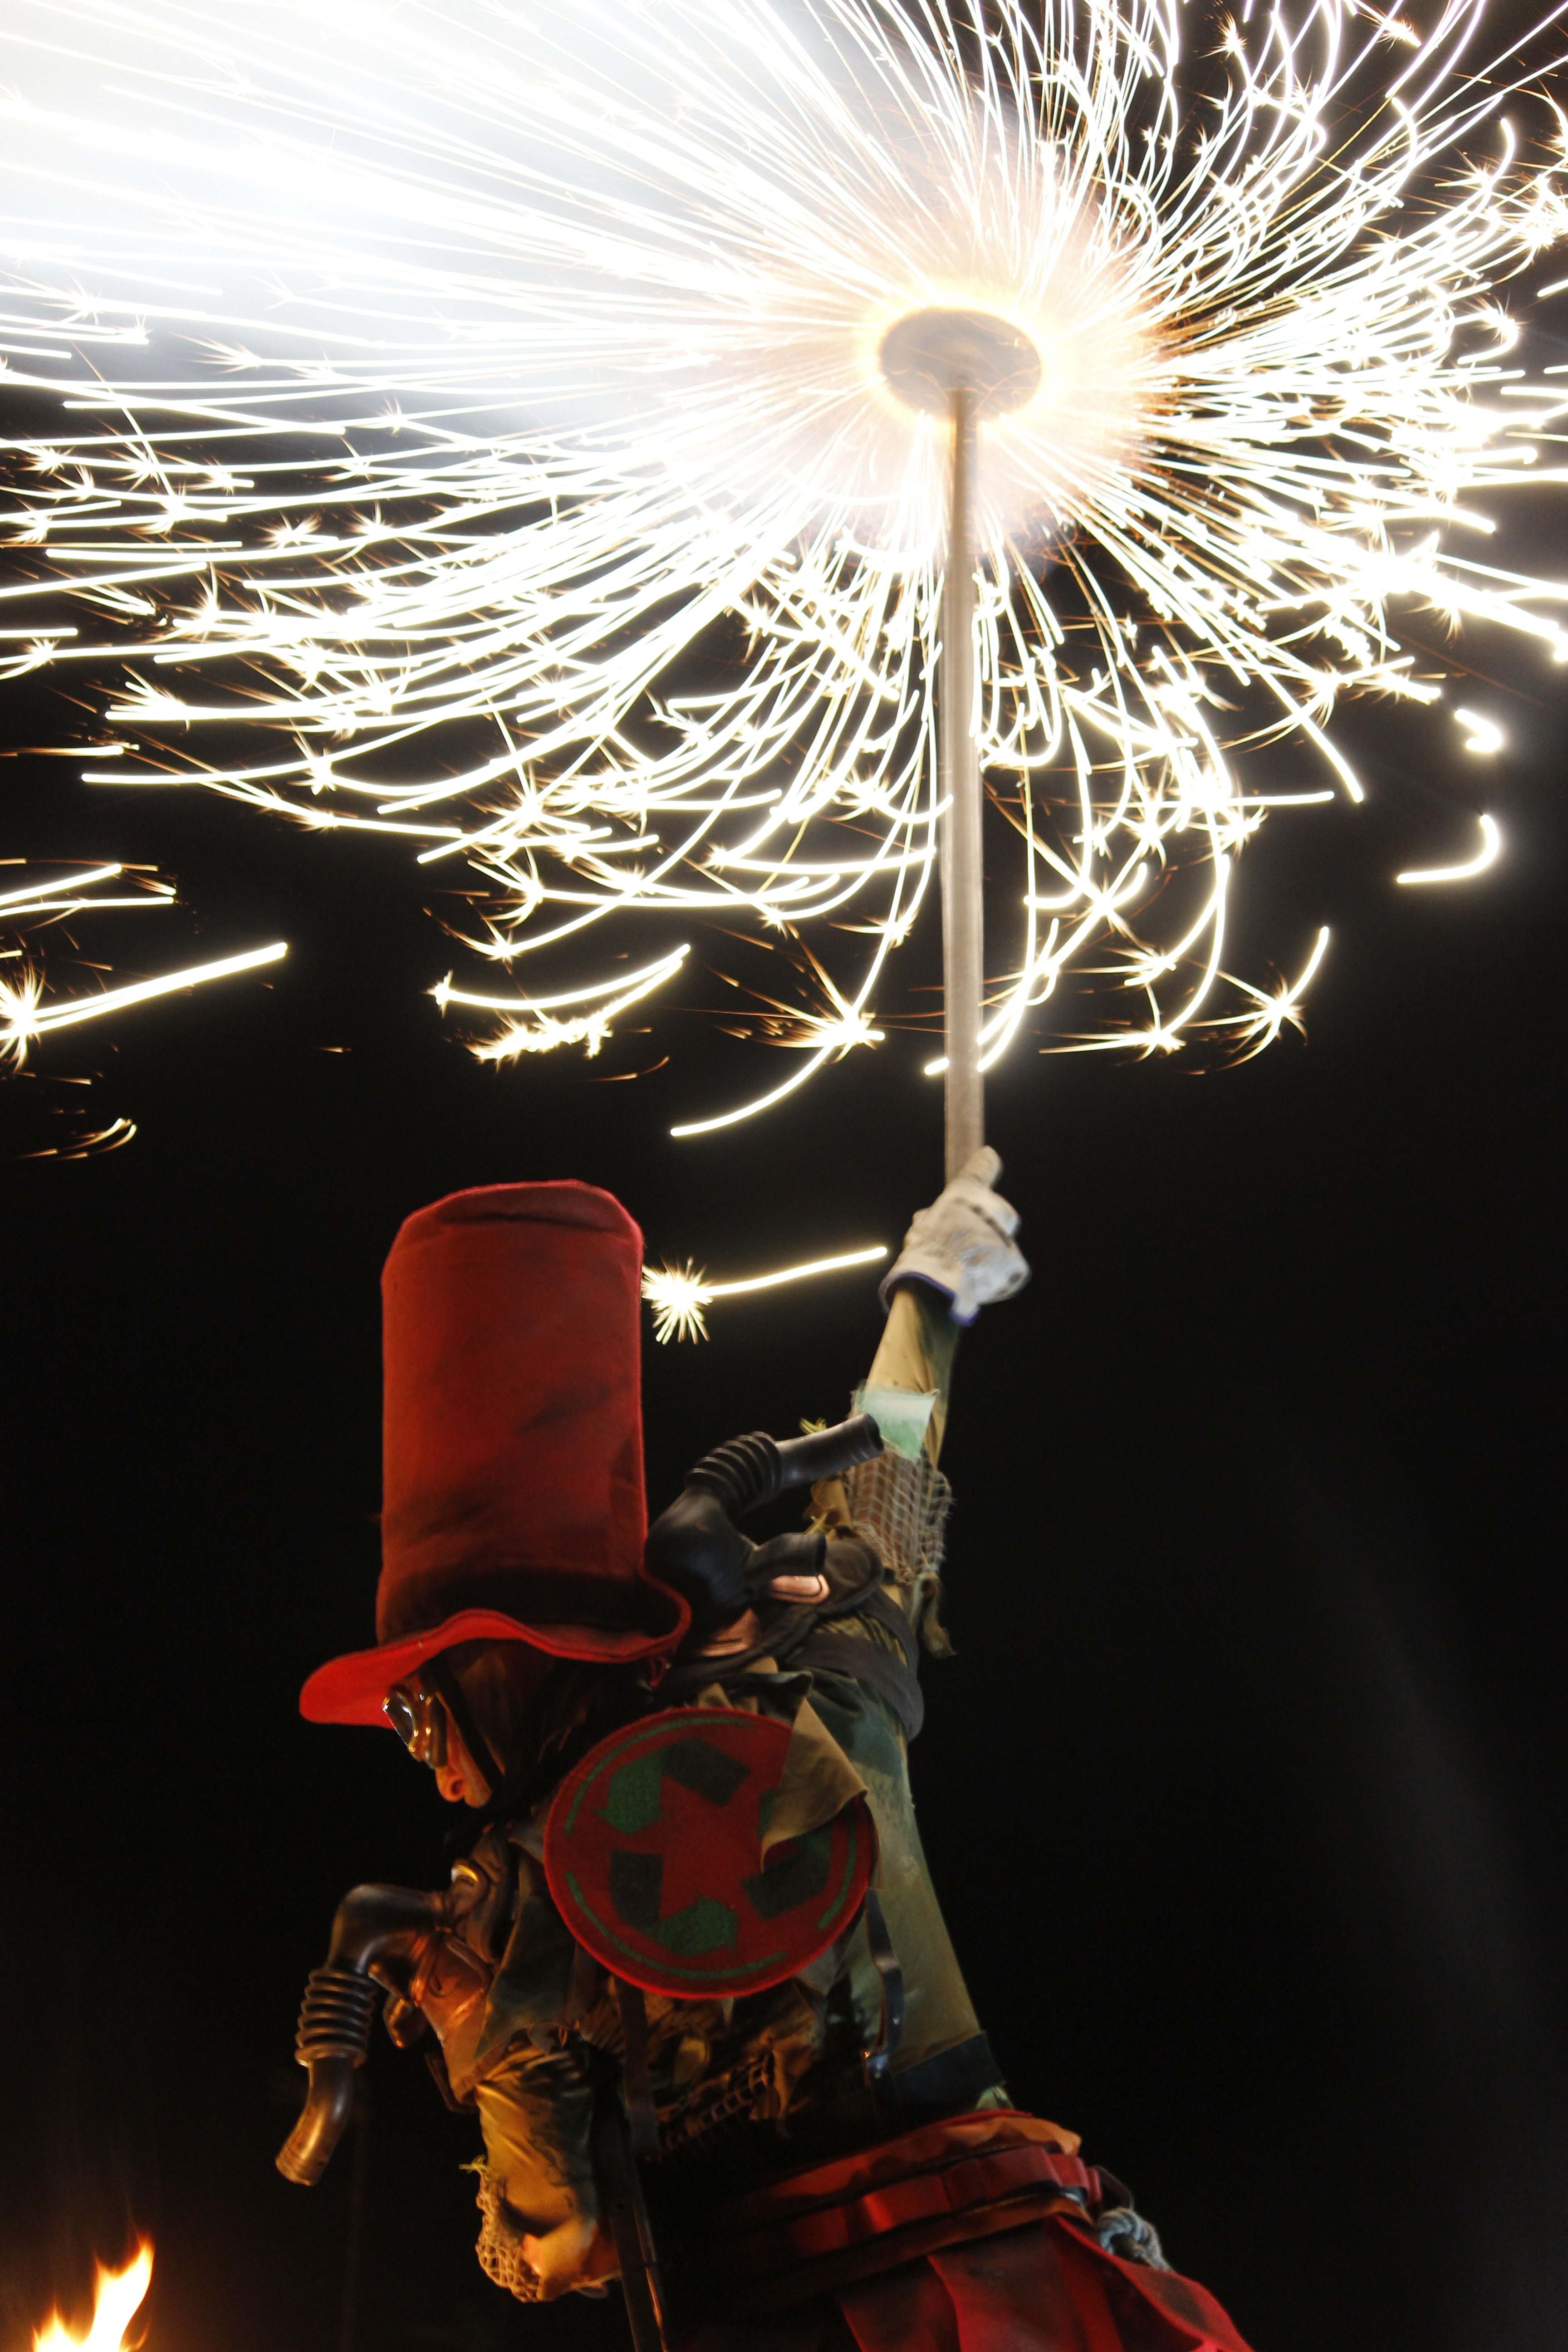
light, night, flower, sparkler, fire, pyrotechnics, flare, fireworks, madness, costume, brightness, bengal